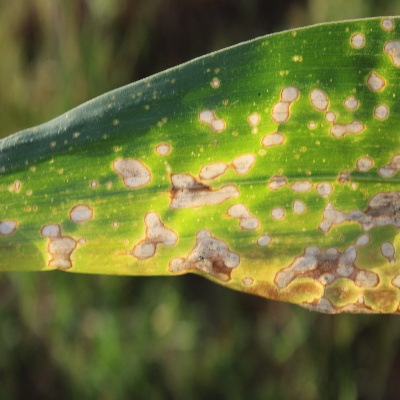
Crop: Maize
Condition: leaf blight